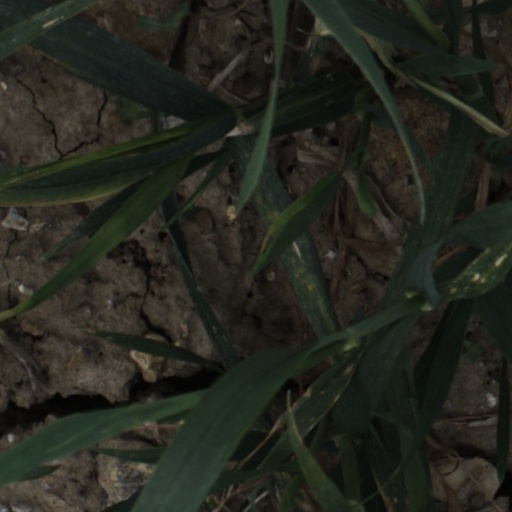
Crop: wheat